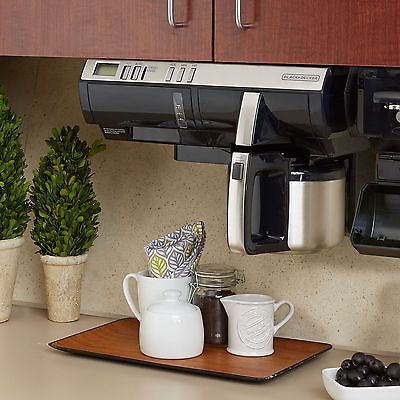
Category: coffee maker